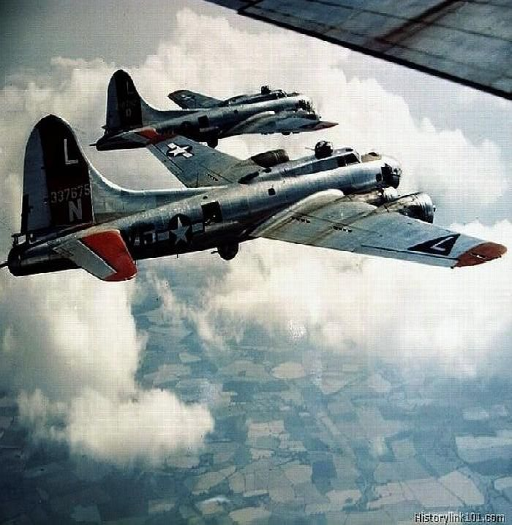
old photos of the aviation